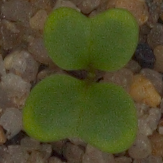
Label: charlock